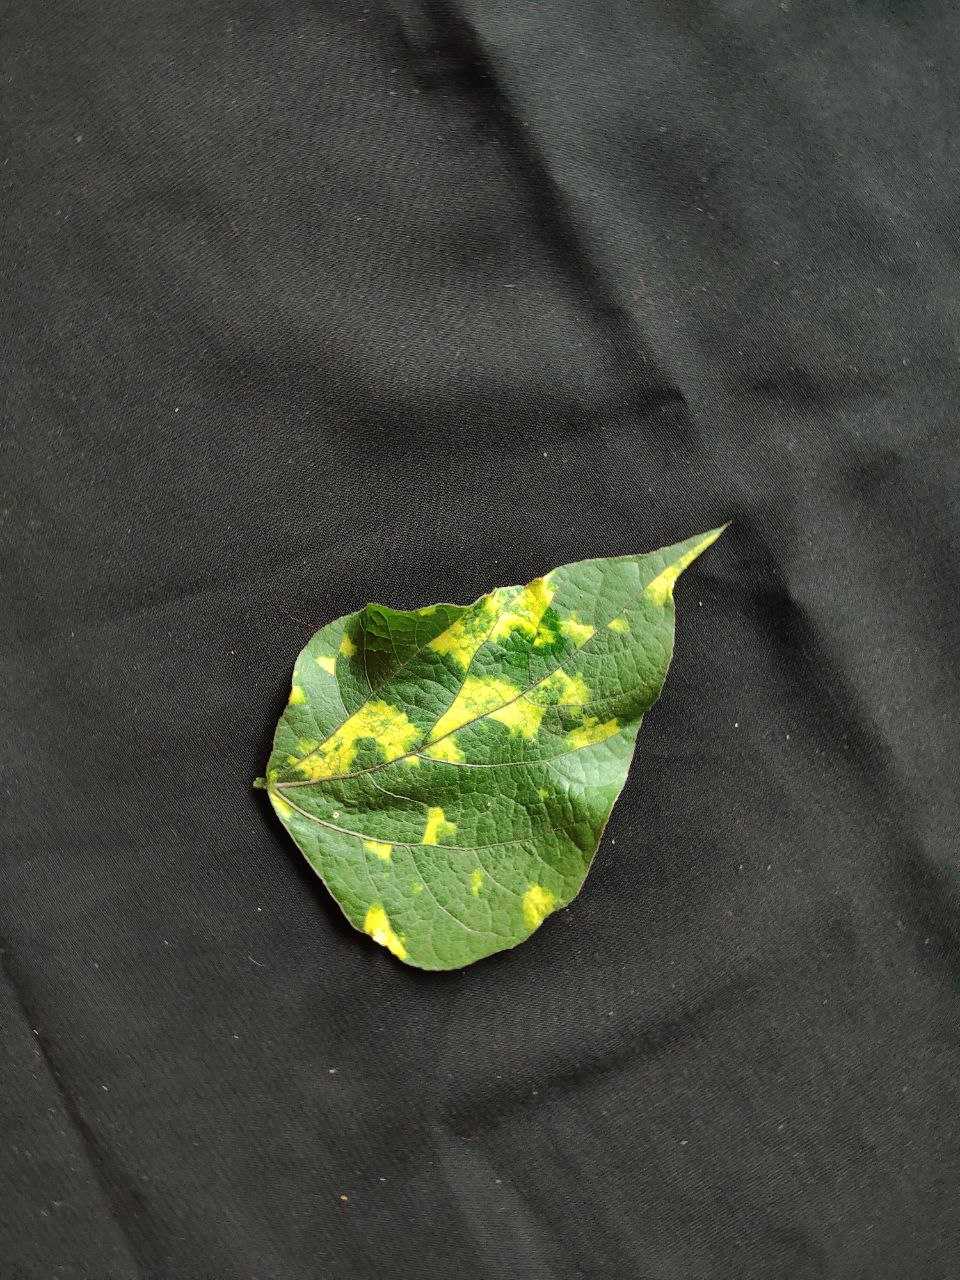
Crop: bean
Leaf condition: Mosaic Virus